Thomas of Lancaster, Duke of Clarence

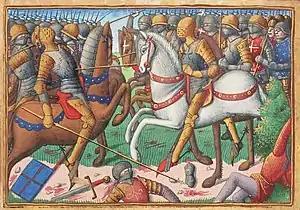
The Battle of Baugé, from "Les Vigiles de Charles VII"

During the wars of his elder brother Henry V in France, Clarence fought in both the Siege of Caen and the Siege of Rouen (29 July 1418 – 19 January 1419), where he commanded the besieging force. After Henry had negotiated the Treaty of Troyes, in which he became heir to the French throne, the king returned to England with his new wife Catherine. The Dauphin, the disinherited former heir, refused to accept the situation and organised continuing resistance, aided by a Scottish army led by John Stewart, Earl of Buchan.